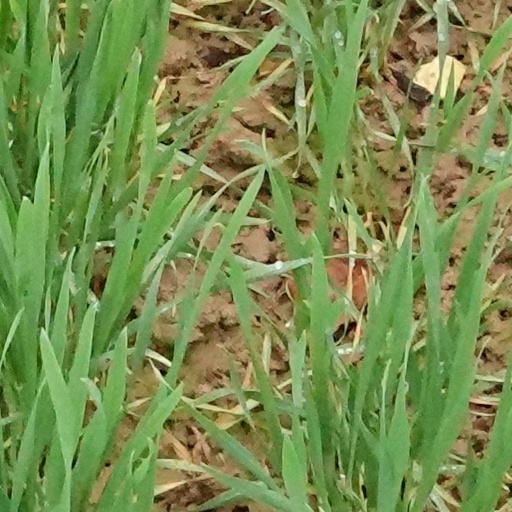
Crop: wheat